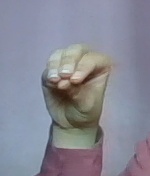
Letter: ha